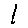
Label: 1